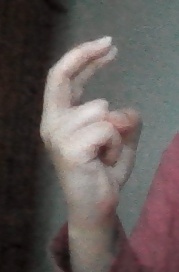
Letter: zay